Prague Planetarium

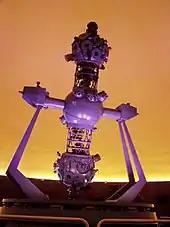
"Cosmorama" projector of Planetárium Praha in 2006. The moving arms were not installed at that time yet.

The optomechanical "Cosmorama", installed in 1991, is made by Carl Zeiss AG and it is the last still working device of this type. It is currently placed on moving arms in order to be able to hide and not to shadow a modern digital projection.